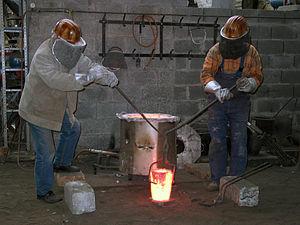
Les fondeurs d'art.
La métallurgie est la science des matériaux qui étudie les métaux, leurs élaborations, leurs propriétés, leurs traitements. Par extension, on désigne ainsi l’industrie de la fabrication des métaux et des alliages, qui repose sur la maîtrise de cette science.